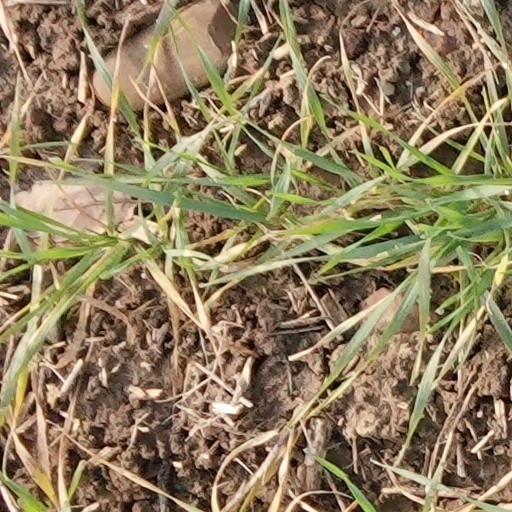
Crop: wheat